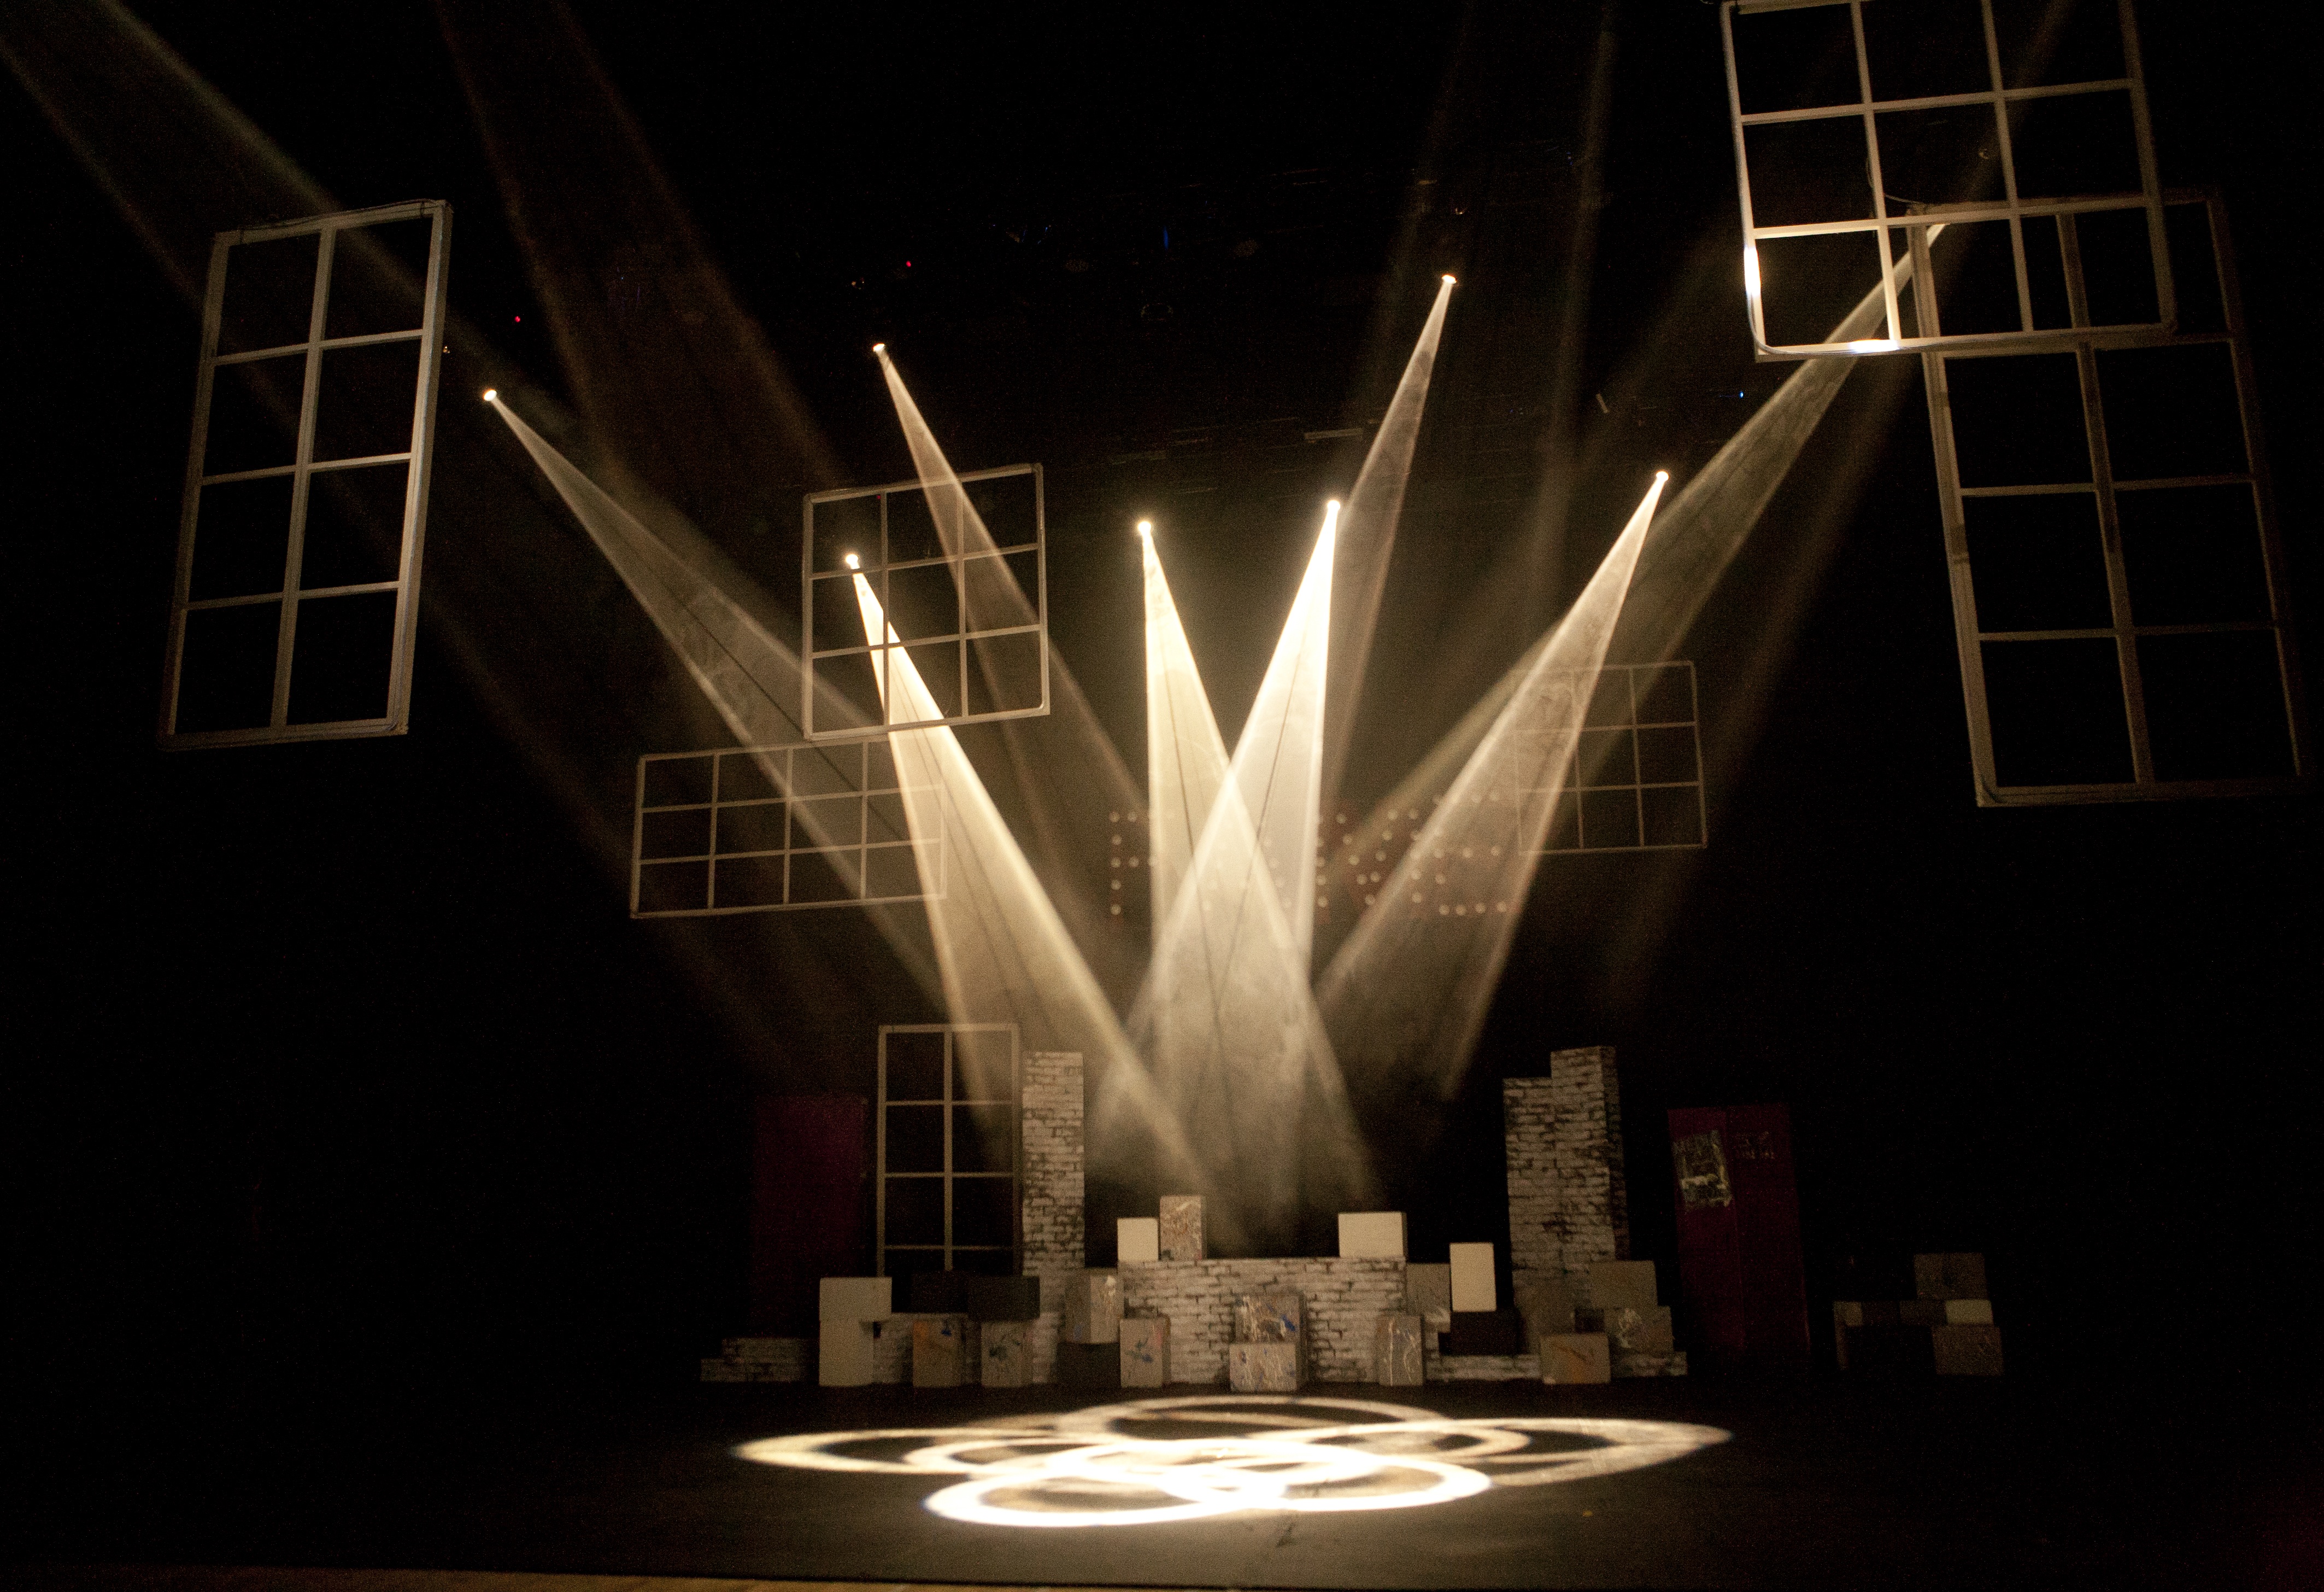
light, night, darkness, lighting, theatre, stage, shape, scenographer